Capture of Triton

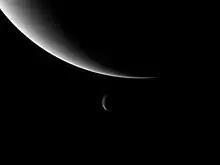
The crescents of Neptune and Triton, as imaged by the "Voyager 2" spacecraft.

Triton, the largest moon of the ice giant planet Neptune, is hypothesized to have been captured from heliocentric orbit. Triton is unusual as it is the only known large moon on a retrograde, highly-inclined orbit; that is, Triton orbits in the opposite direction Neptune rotates, and its orbit is not aligned with Neptune's equatorial plane. This conflicts with the conventional theory of moon formation, where large moons tend to form from discs of debris and thus orbit prograde. As a result, astronomers have proposed various hypotheses on how Triton acquired its unusual orbital configuration, with capture hypotheses currently being the tentative consensus.